Covit House

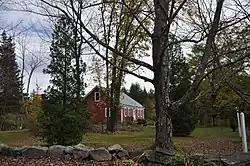

The Covit House is a historic house on Goshen Center Road in Goshen, New Hampshire. Built about 1800, it is one of the oldest surviving and best-preserved plank-frame houses in the town. The house was listed on the National Register of Historic Places in 1985.